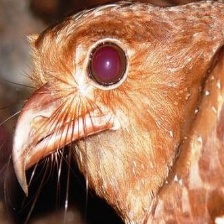
Species: OILBIRD
Scientific name: STEATORNIS CARIPENSIS